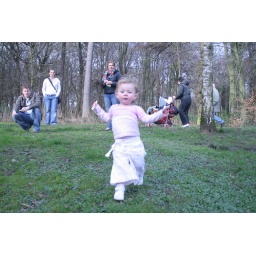
Milly running down the hill to get me whilst feeding ducks in Roundhay Park, Leeds.